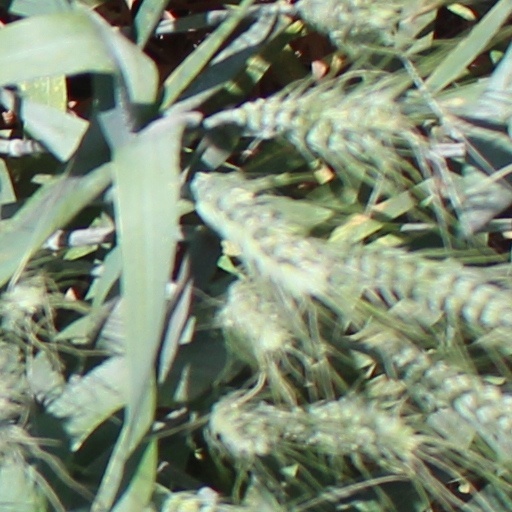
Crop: wheat